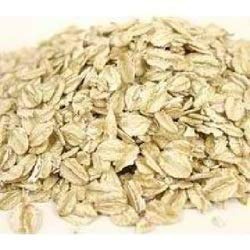
Item Name: Bulk Grains Rolled Regular Oats - Single Bulk Item - 25LB
Product Description: At last, oats that people with celiac disease or gluten intolerance can enjoy, too! wheat free. Dairy free. Kosher
Value: 400.0
Unit: Fl Oz

Price: 93.975